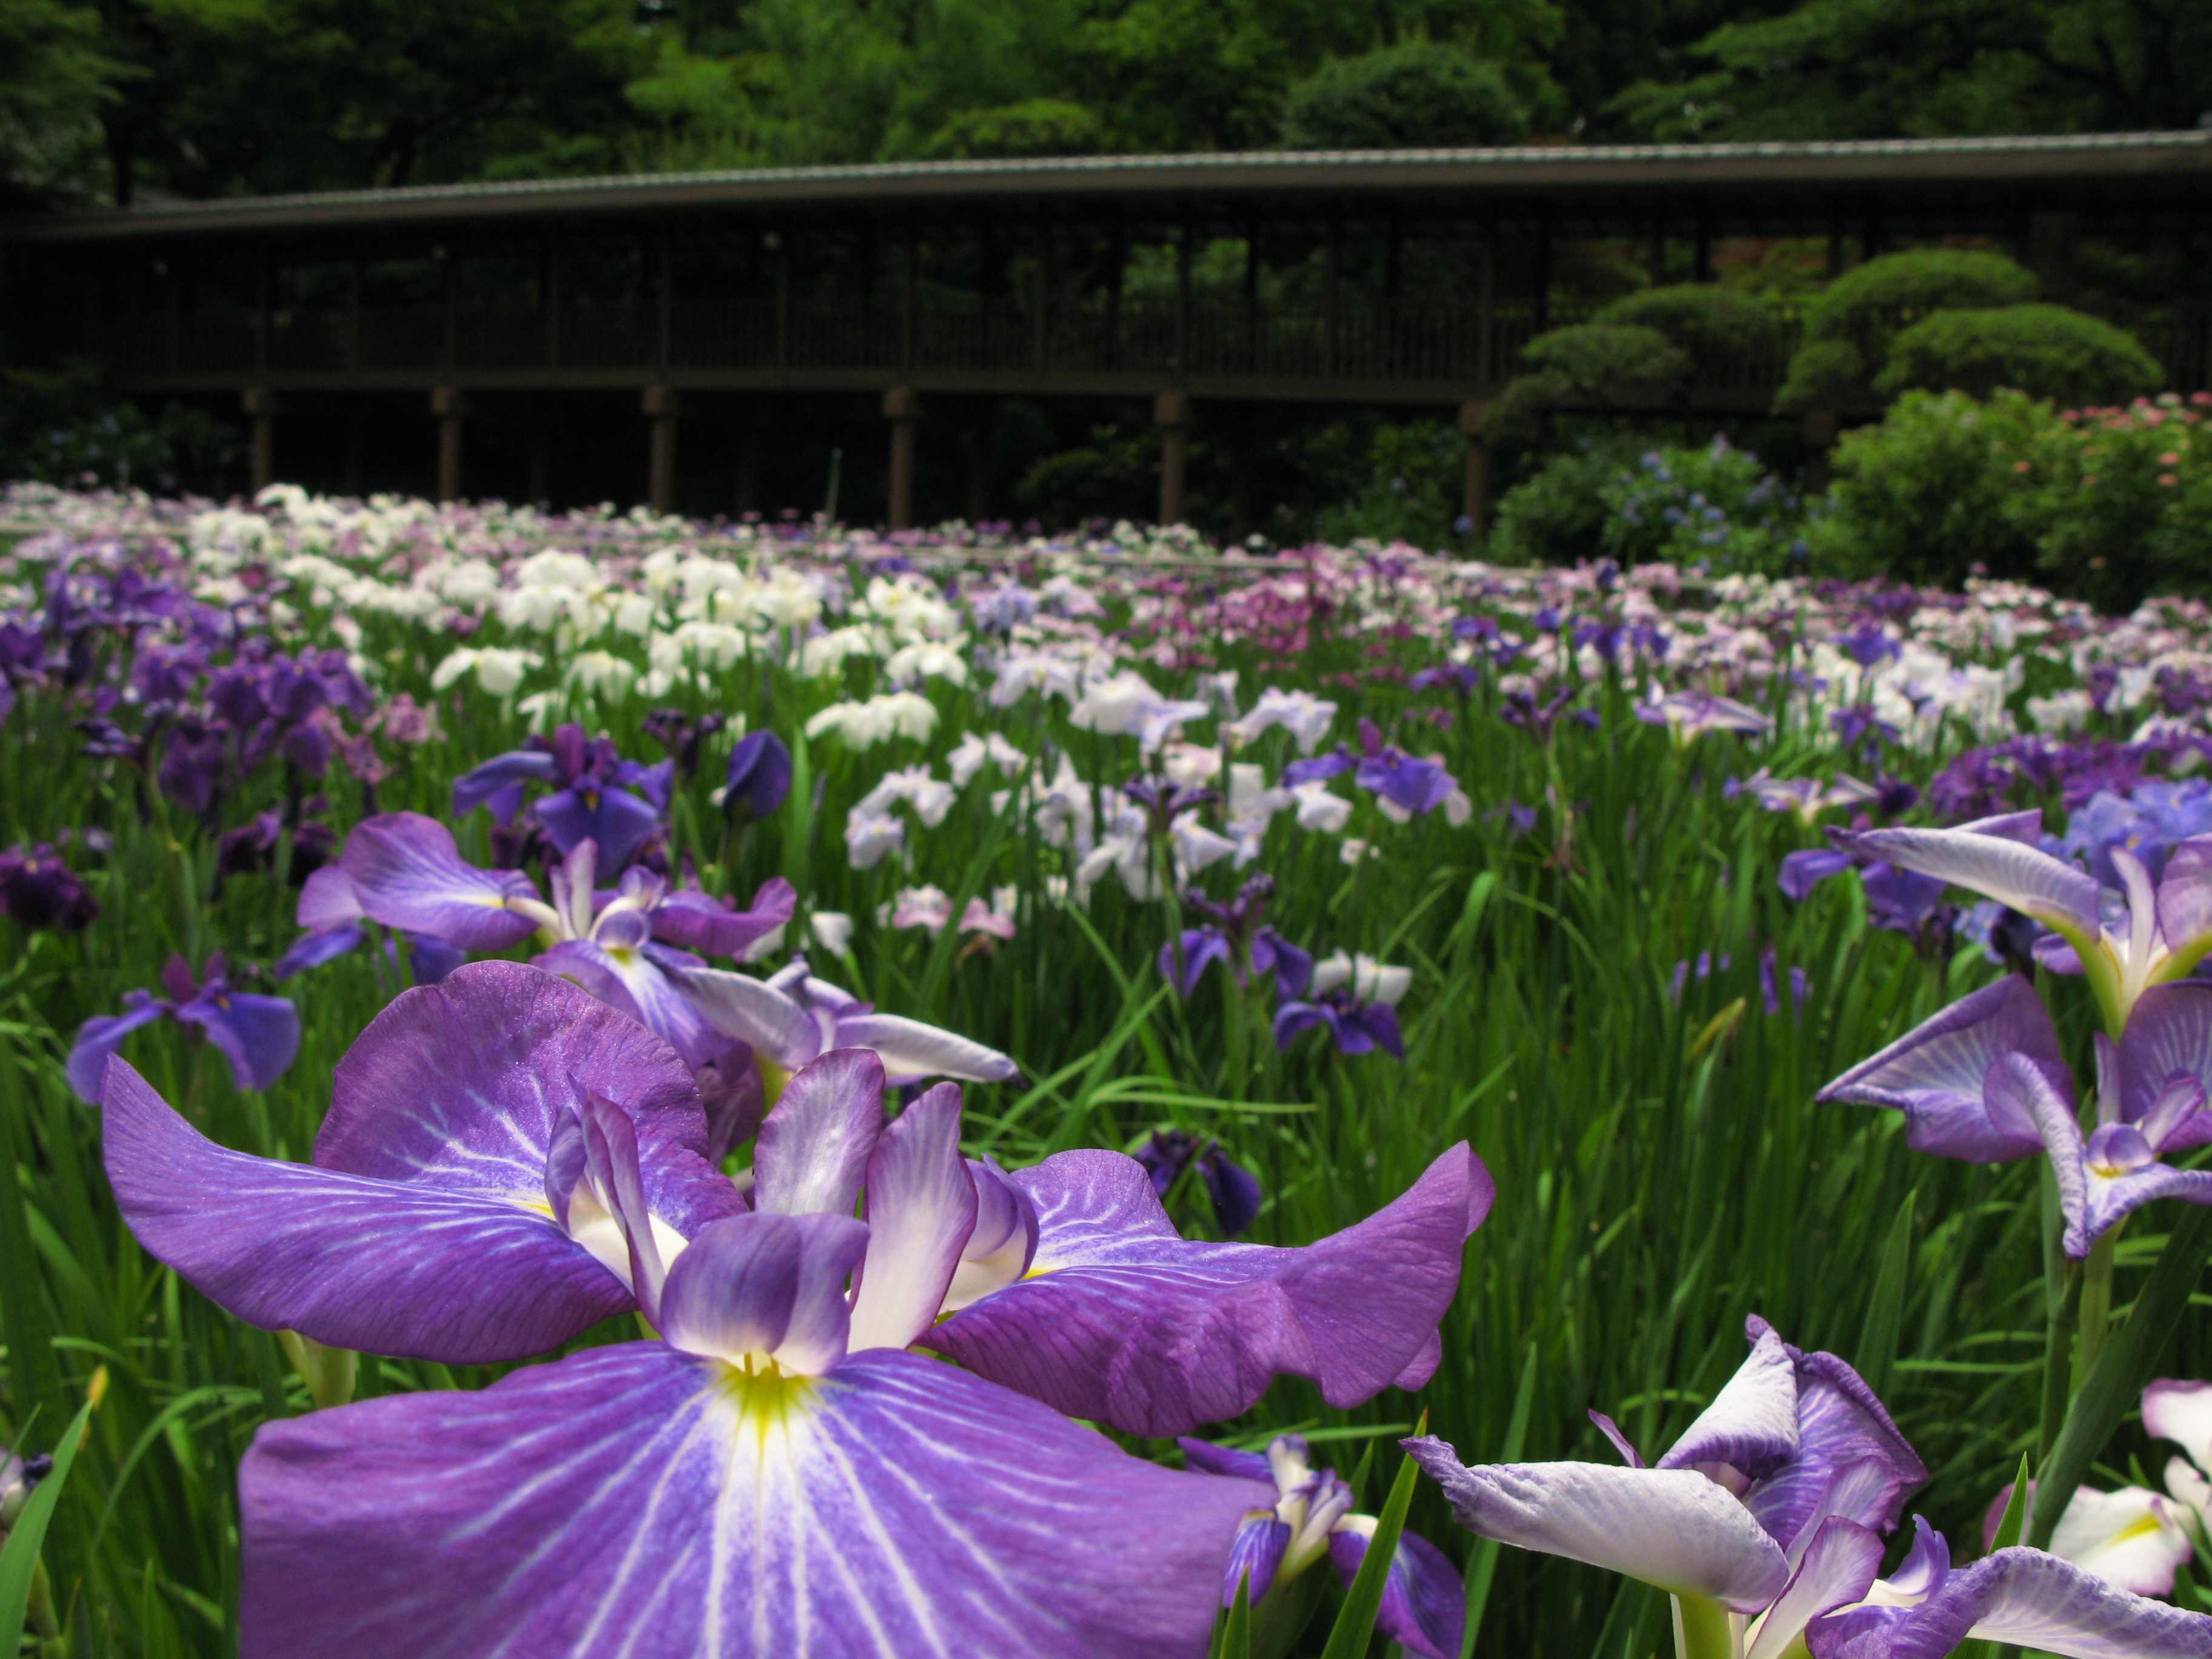
plant, flower, high, botany, garden, flora, iris, hires, flowerpicturesnolimits, hi, res, ensata, g7, flowering plant, land plant, iris family